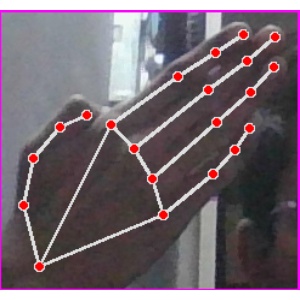
अक्षर: घ